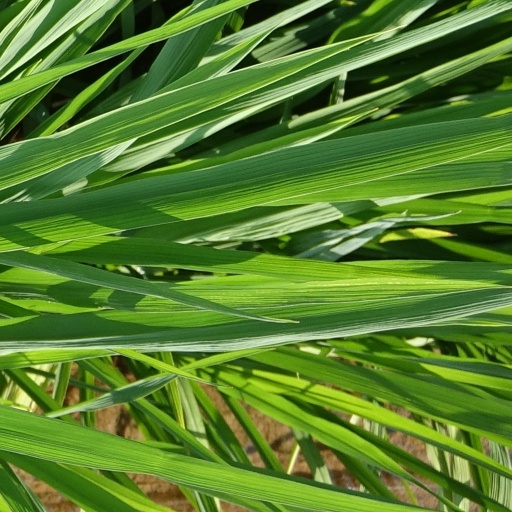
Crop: rice